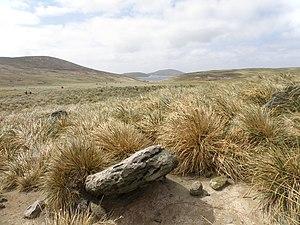
Îles Malouines - New Island - Paysage de tussack
New Island est une île de l’archipel des Malouines.